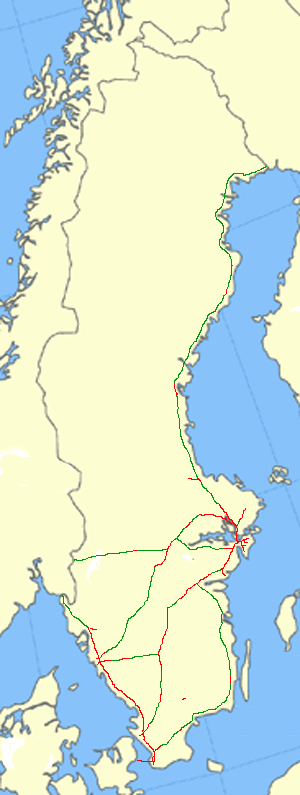
Le transport en Suède repose sur le rail, la route, les voies fluviales et maritimes, ainsi que sur le transport aérien. Le pays dispose d'excellentes infrastructures de transport.